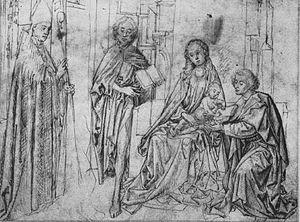
Marie-Madeleine lisant est l'un des trois fragments connus d'un important retable peint au milieu du XVᵉ siècle par le peintre flamand Rogier de le Pasture, connu sous le nom de Rogier van der Weyden. Réalisé entre 1435 et 1438, ce fragment est exposé à la National Gallery de Londres depuis 1860.